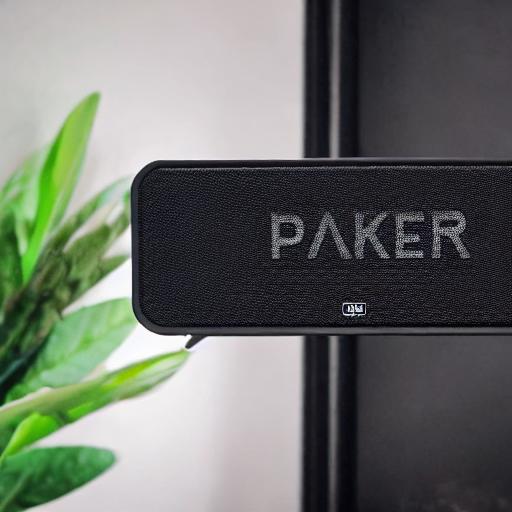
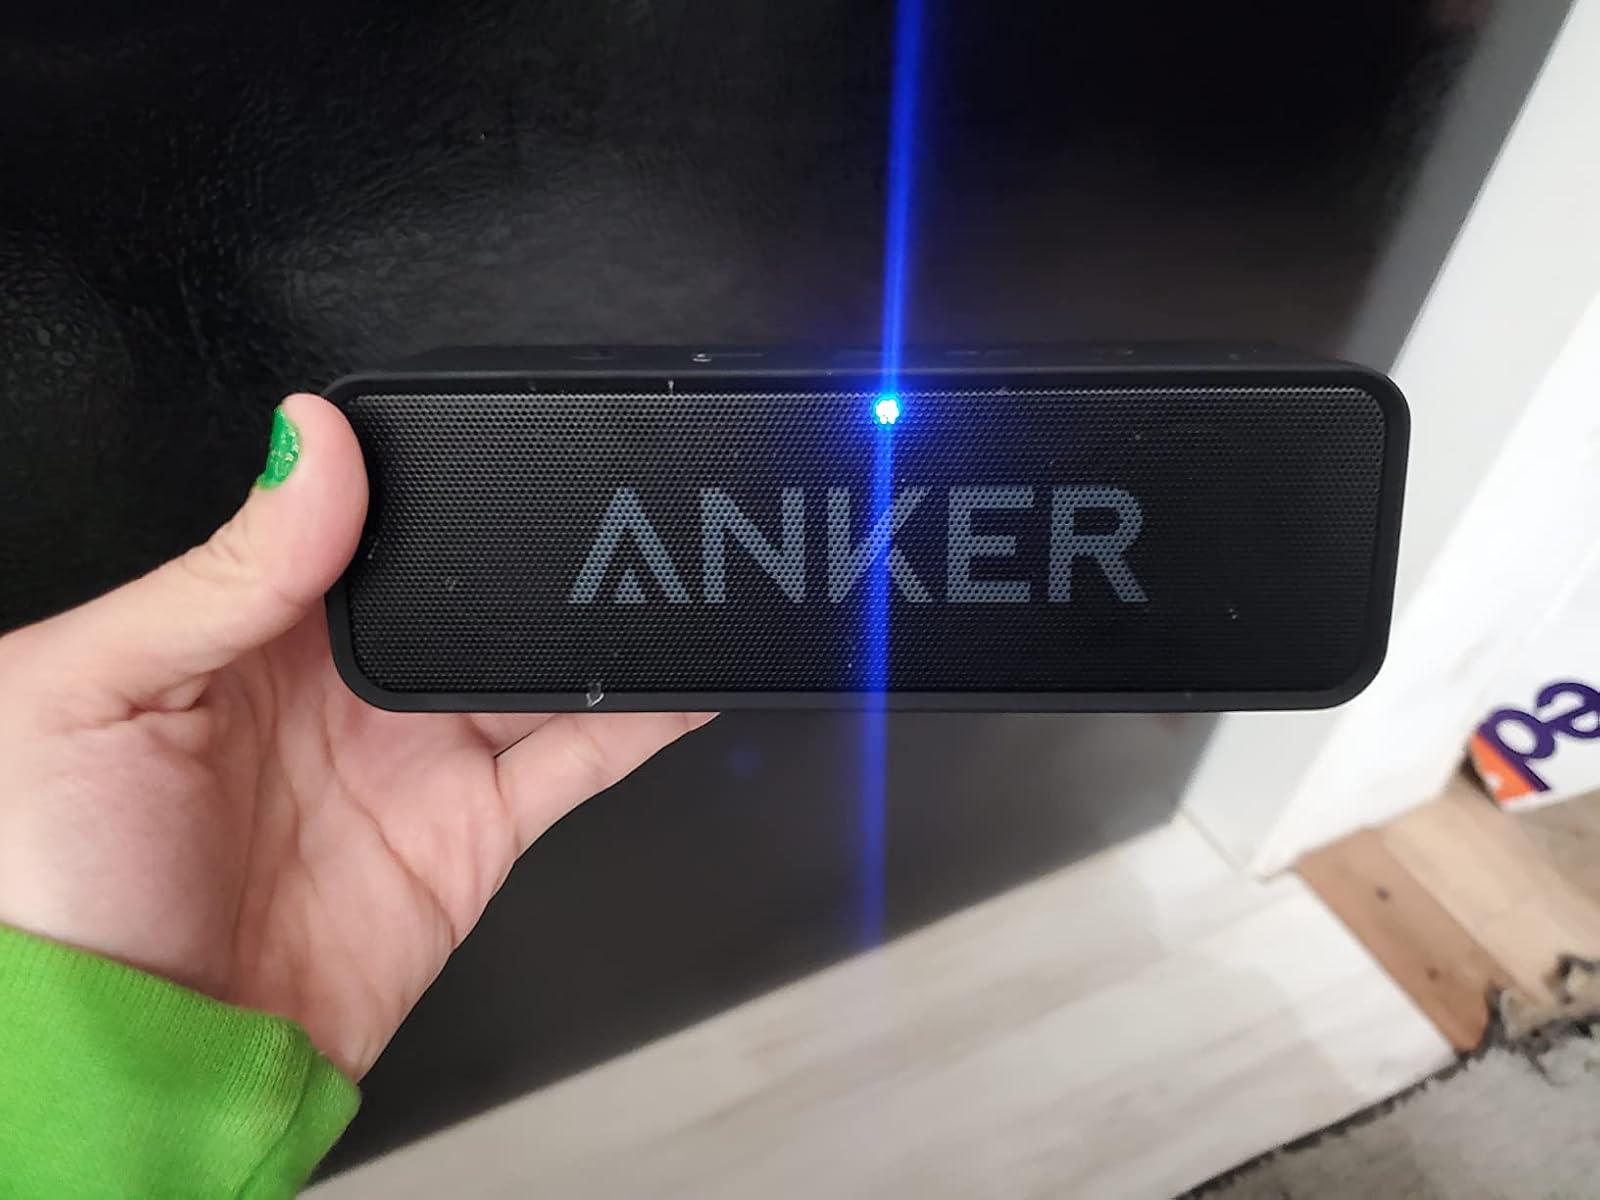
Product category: speaker
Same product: no